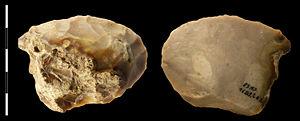
Un outil de pierre taillée, dans le sens le plus général, désigne tout outil fait partiellement ou entièrement en pierre mise en forme par percussion ou pression. Une très grande variété d'outils ont été réalisés en pierre tout au long de l'histoire de l'humanité, parmi lesquels des pointes de flèche, des pointes de lances ou des haches de pierre.
L'Homme de Néandertal, ou Néandertalien, est une espèce éteinte du genre Homo, qui a vécu en Europe, au Moyen-Orient et en Asie centrale, jusqu'à environ 30 000 ans avant le présent. Selon une étude génétique publiée en 2016, il partage avec l'Homme de Denisova un ancêtre commun remontant à environ 450 000 ans. Cet ancêtre partage lui-même avec Homo sapiens un ancêtre commun remontant à environ 660 000 ans. Les plus anciens Néandertaliens fossiles reconnus comme tels sont ceux de la Sima de los Huesos, datés de 430 000 ans.
Le Moustérien est une industrie lithique de la Préhistoire appartenant au Paléolithique moyen. On le trouve en Europe, en Asie, et en Afrique du Nord, sur des périodes qui varient selon les régions, avec une extension globale d'environ 350 000 à 35 000 ans avant le présent. Il est en Europe caractéristique de l’Homme de Néandertal, mais des outillages moustériens ont également été produits au même moment par des Homo sapiens en Afrique du Nord et au Moyen-Orient. Le Moustérien est marqué par la généralisation des méthodes de débitage, notamment les méthodes Levallois et Quina.
En archéologie et en particulier en archéologie préhistorique, le terme éclat désigne un fragment de roche détaché intentionnellement d'un bloc par percussion ou par pression.